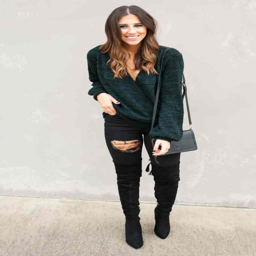
dress up buttercup / abased fashion travel blog developed to daily inspire your own personal style by person